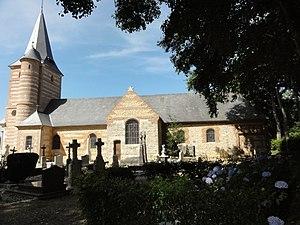
Veauville-lès-Quelles (Seine-Mar.) église
Veauville-lès-Quelles est une commune française située dans le département de la Seine-Maritime en région Normandie.